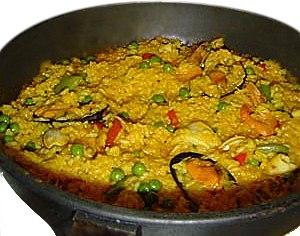
La cuisine pied-noire est la cuisine méditerranéenne des Français d'Algérie de l'ex-Algérie française.